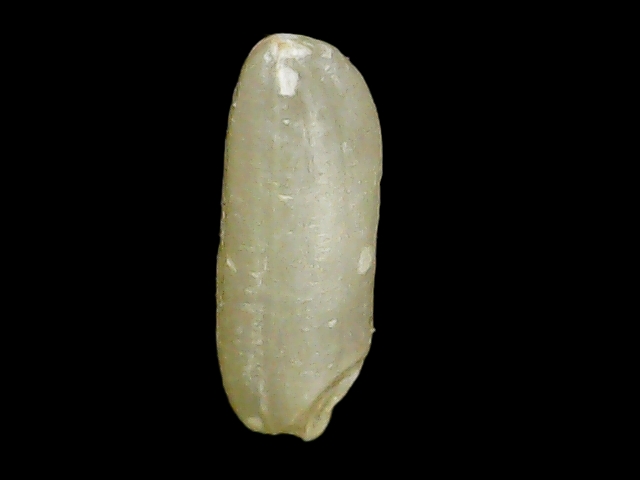
Rice variety: Binadhan26